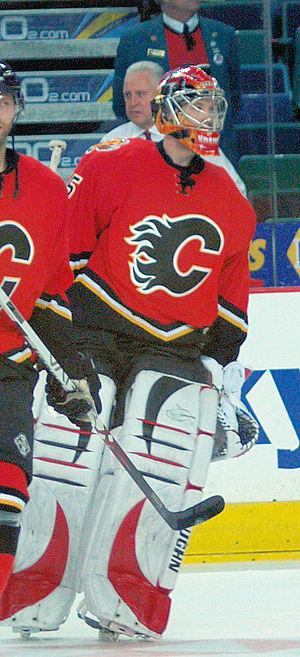
Cette page concerne des événements d'actualité qui se sont produits durant l'année 1982 dans la province canadienne du Manitoba.
Brent Krahn est un joueur de hockey sur glace professionnel évoluant à la position de gardien de but.